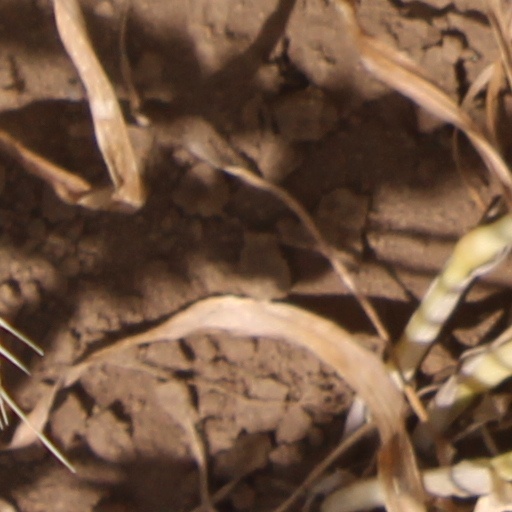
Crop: wheat